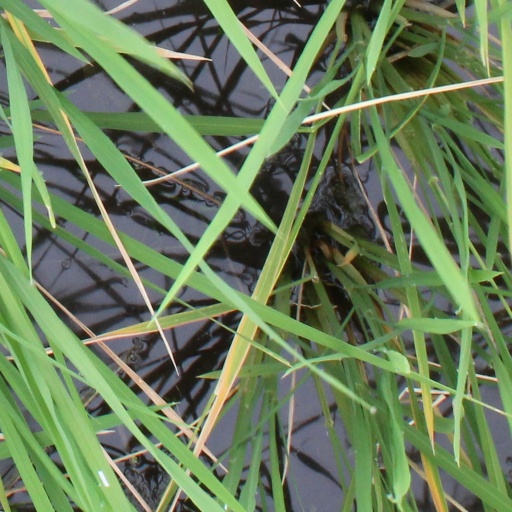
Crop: rice